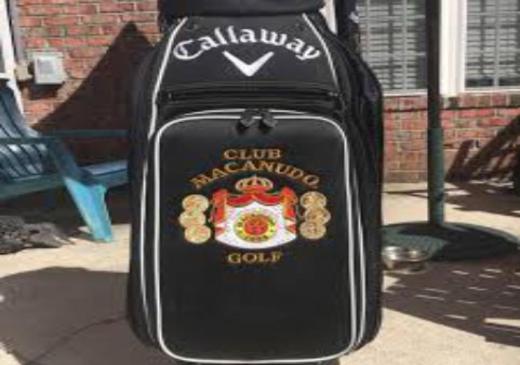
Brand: macanudo
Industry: Necessities